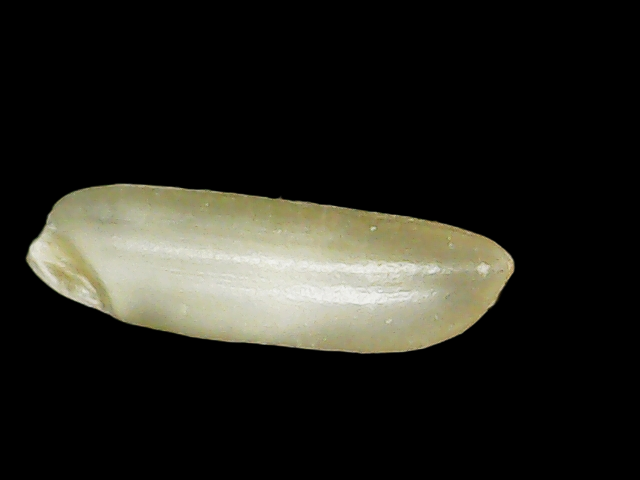
Rice variety: Binadhan26